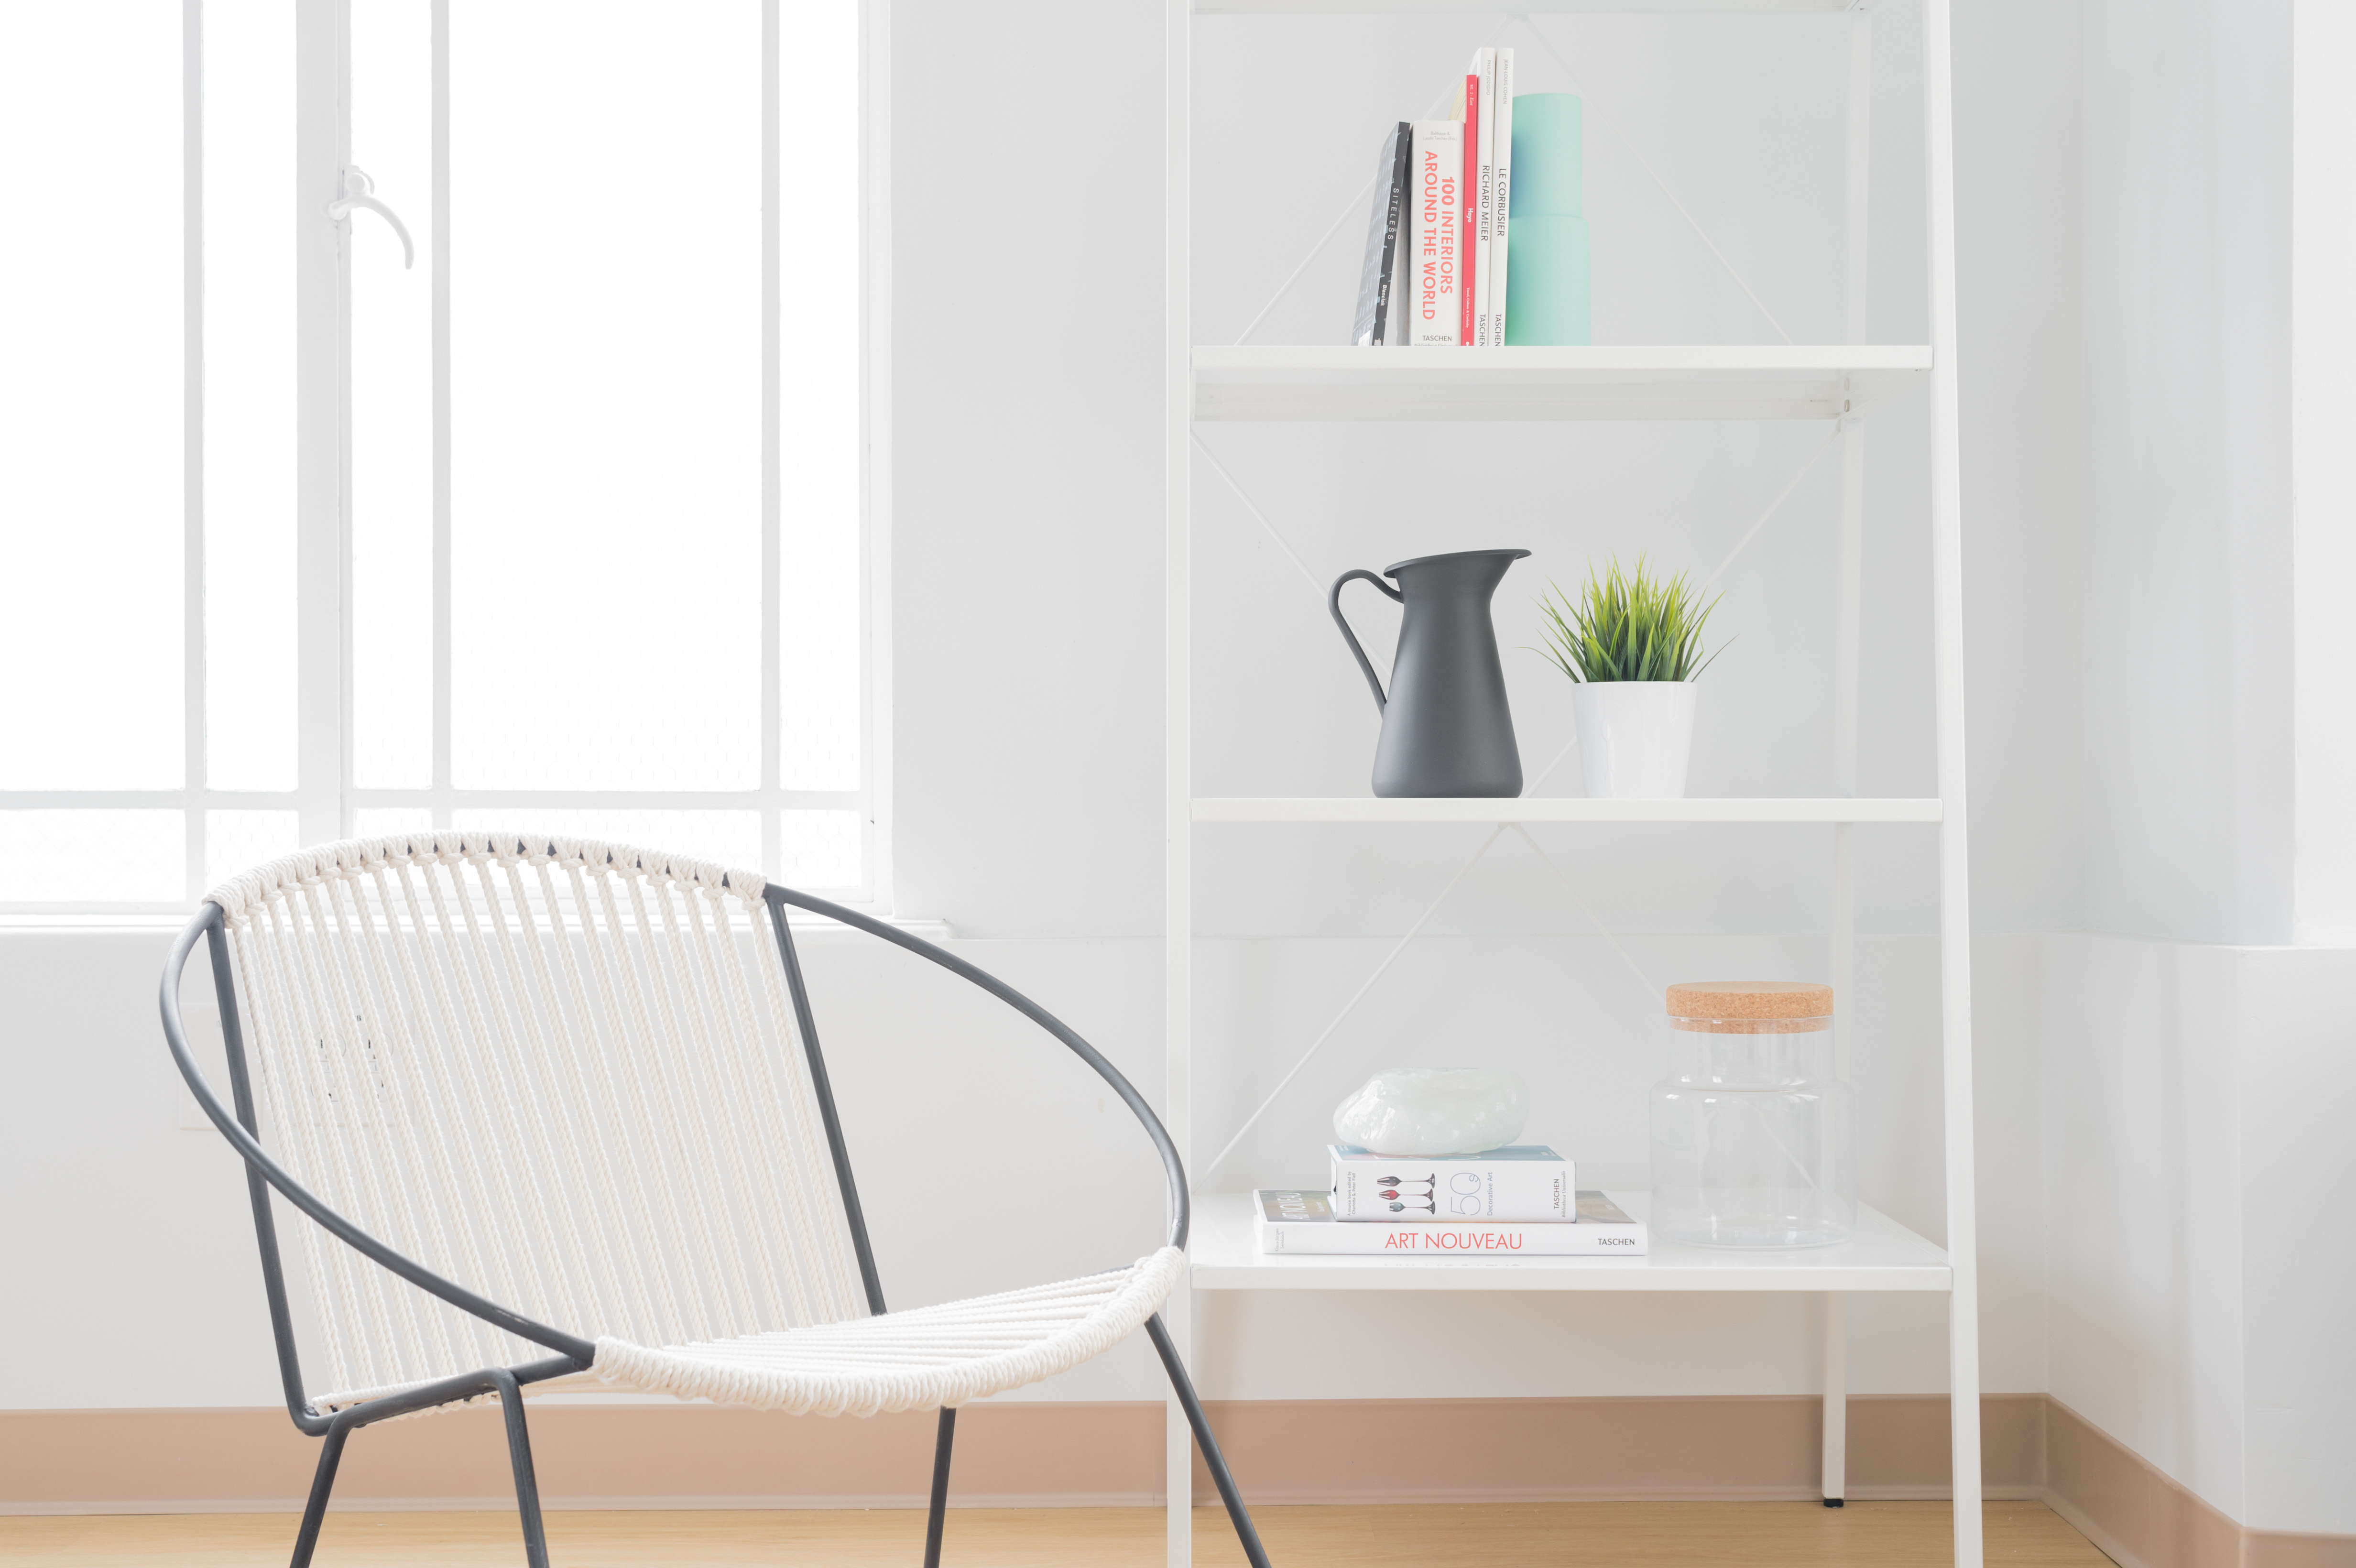
table, light, chair, interior, shelf, living room, furniture, room, interior design, product, corner, bed, shelving, studio couch